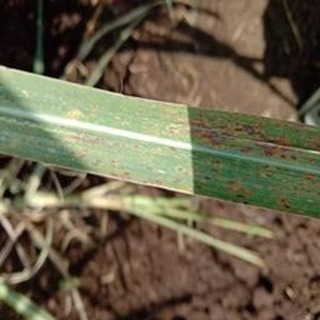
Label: sugarcane_rust